Gcaleka House

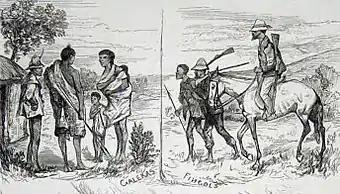
Gcaleka and Fengu dress and weapons 1878

The Fengu-Gcaleka War, also known as Ngcayechibi's War, occurred between 1877 and 1879 during Sarhili kaHintsa’s reign. The Fengu people (or amaFengu), who eventually started adopting the Xhosa language and culture, were originally formed when the Zulu nation was dispersed by King Shaka and his armies during the Mfecane wars. AmaFengu are known as the traditional enemies of the Gcaleka royalty, especially in the mid-1870s following a series of droughts which increased tension between local tribes.